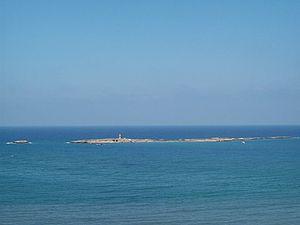
Le phare de l'île Ziri est un feu actif situé sur la petite île Ziri devant le port de Sidon ou Saïda dans le District de Sidon au Liban, sur la côte méditerranéenne. Il est géré par les autorités portuaires de Beyrouth.